Carlo Ubertino Solaro, Count of Moretta

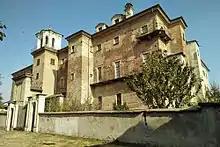
Castello della Moretta

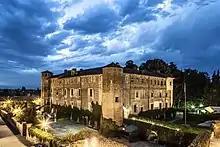
The Castello dei Solaro, at Villanova Solaro

Carlo Ubertino Solaro, Count of Moretta (born 1540) was a diplomat from Piedmont serving Emmanuel Philibert, Duke of Savoy. He is sometimes known as the Monsieur de Morette, Obertino Solaro, or Robertino.